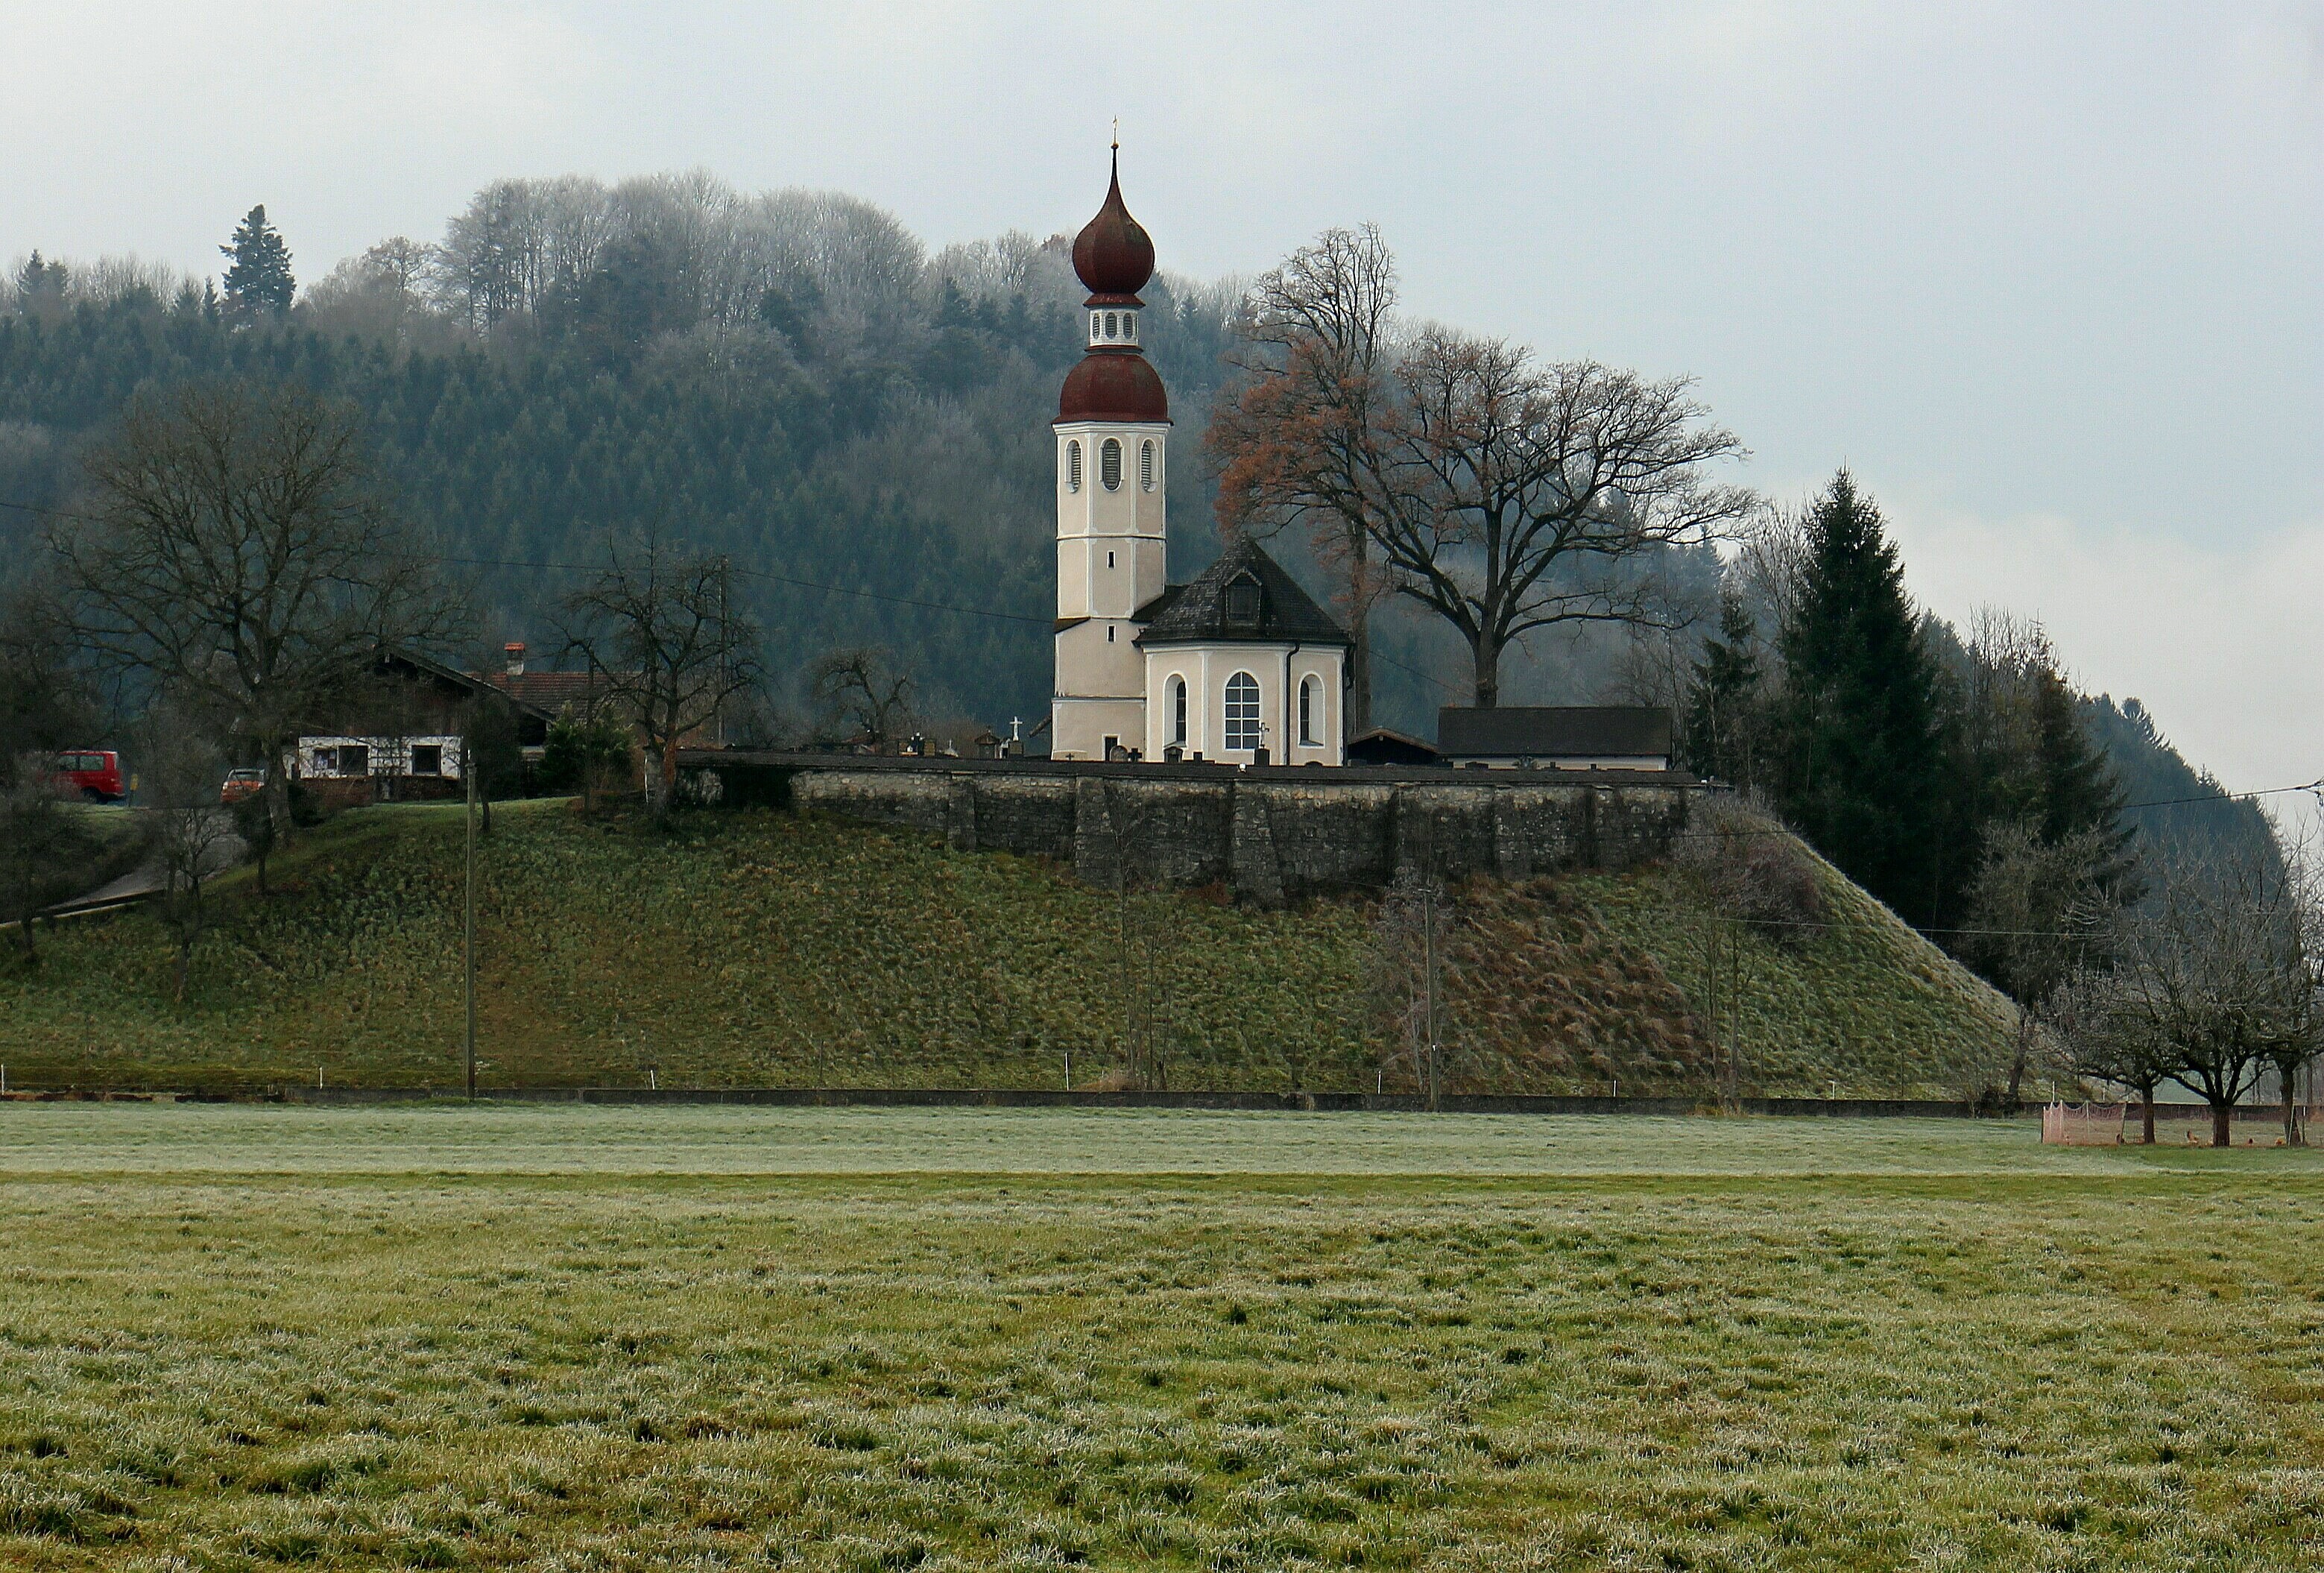
landscape, farm, meadow, hill, building, tower, autumn, religion, church, chapel, christian, place of worship, memorial, monastery, house of prayer, rural area, upper bayer